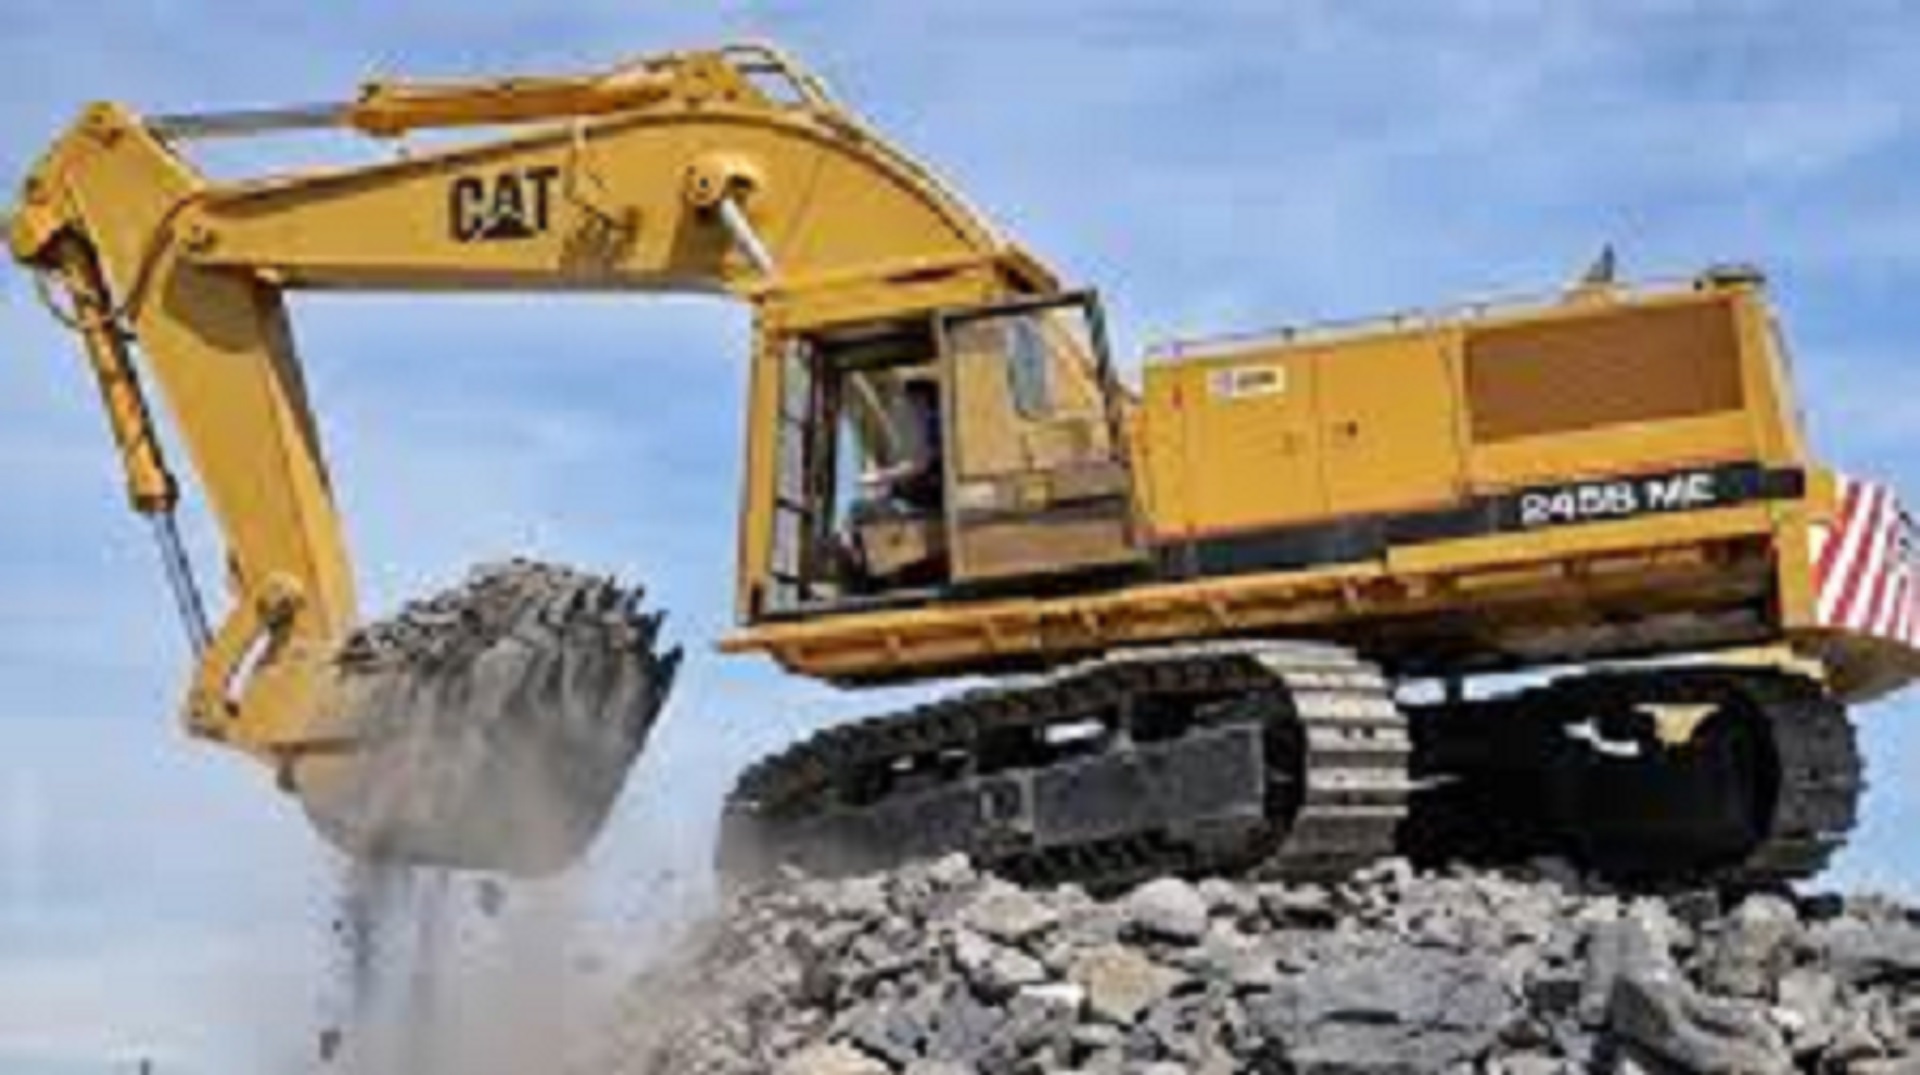
equipment, vehicle, composite material, slope, engineering, building material, cloud, machine, sky, construction equipment, event, soil, fixture, bulldozer, demolition, Movax, transport